1536

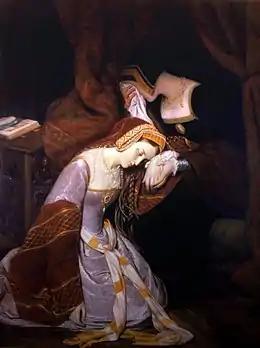
May 19: Anne Boleyn, the Queen consort of England, is beheaded on the orders of her husband, King Henry VIII.

Year 1536 (MDXXXVI) was a leap year starting on Saturday of the Julian calendar.